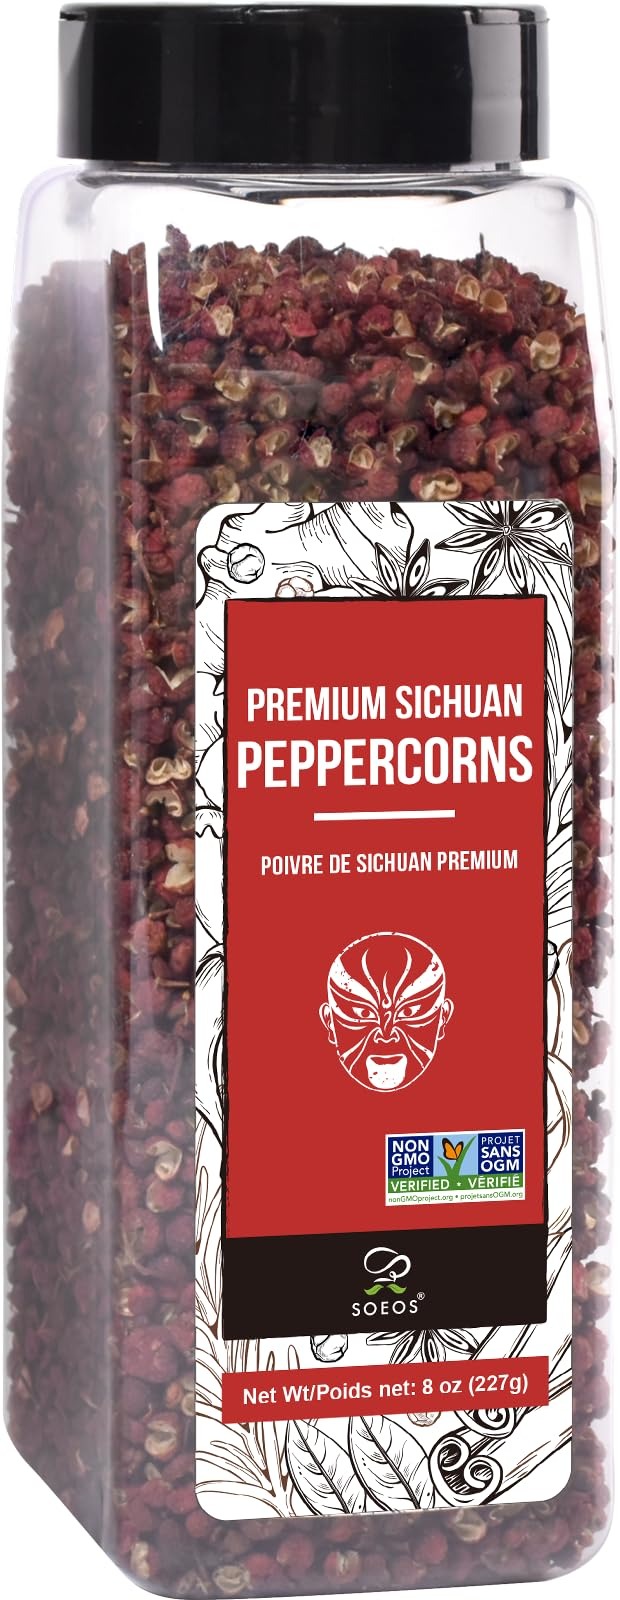
Item Name: Soeos Sichuan Peppercorns, 8oz(227g), Authentic Szechuan Red Peppercorn, Numbing and Tingle Effect, Less Seeds, Strong Flavor, Essential for Mapo Tofu, Kung Pao Chicken and Asine Cusine
Bullet Point 1: STRONG AROMA AND FLAVOUR: Sichuan peppercorns' unique aroma and flavor are not hot or pungent like black, white, or chili peppers. Instead, it has slight lemony overtones and creates a tingly numbness in the mouth. They give Chinese peppercorn oil a tingling, buzzing, numbing sensation.
Bullet Point 2: ESSENTIAL INGREDIENT FOR CHINESE CUISINE: Ground Sichuan Pepper is often used as a seasoning for roasted meats and poultry, and other food. It can remove the fishy odor and increase appetite — an essential ingredient in Chinese Five Spice and many Asian dishes.
Bullet Point 3: NO ADDITIVES: Sichuan peppercorns are all-natural, sun-dried without additive coloring. We never add anything else to any process.
Bullet Point 4: HOW TO USE: Lightly toast the tiny seed pods, then crushing them before adding them to food. Perfect for making Szechuan pepper oil. Simply fry dry chiles, Sichuan peppercorns in hot oil, and your Szechuan style pepper oil is ready to serve
Bullet Point 5: Soeos takes your satisfaction as our highest priority. Let us know anytime for questions and concerns, as we value your voice to make things right.
Value: 8.0
Unit: Ounce

Price: 30.07